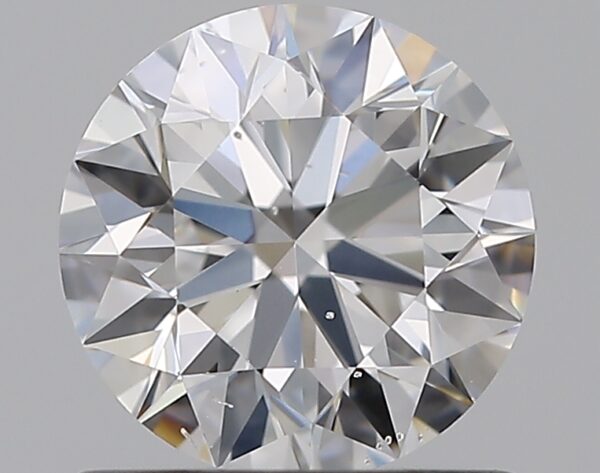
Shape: round
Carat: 0.83
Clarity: SI1
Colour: D
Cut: EX
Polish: EX
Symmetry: EX
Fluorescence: F
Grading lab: GIA
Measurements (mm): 5.97 x 6 x 3.75